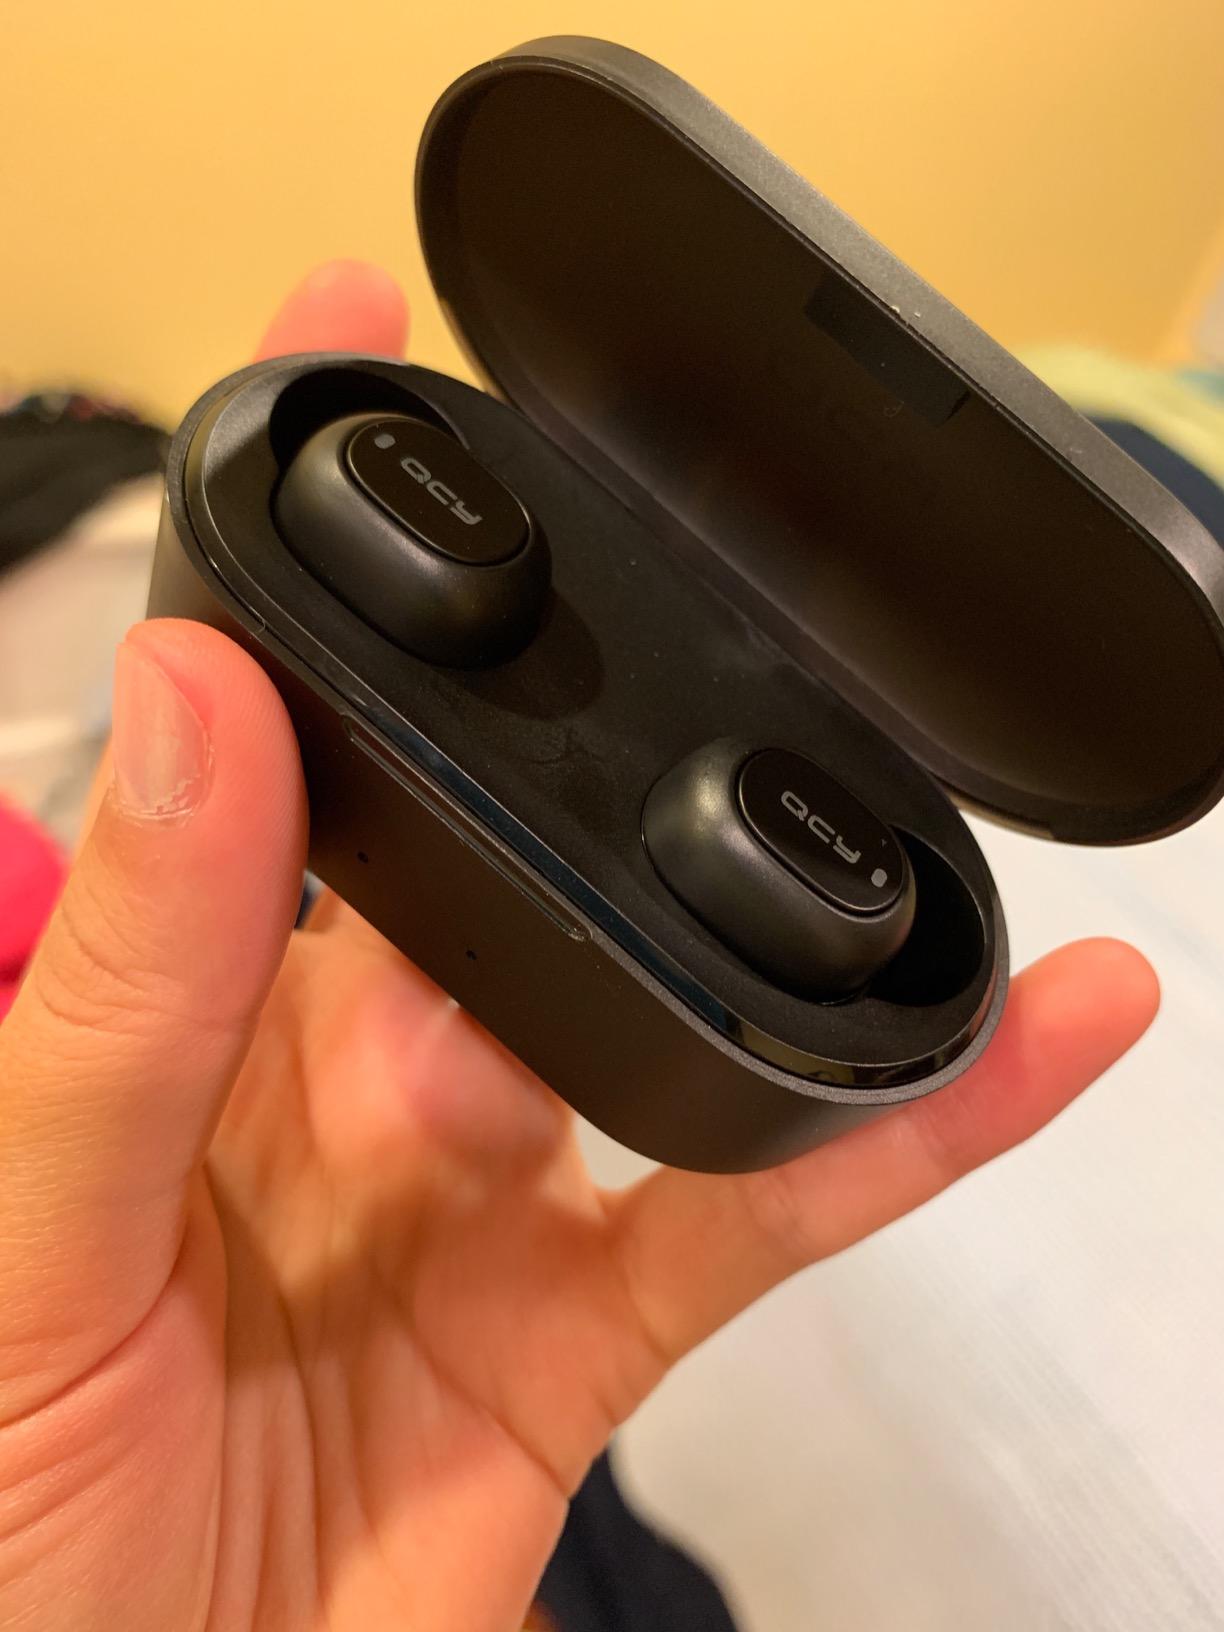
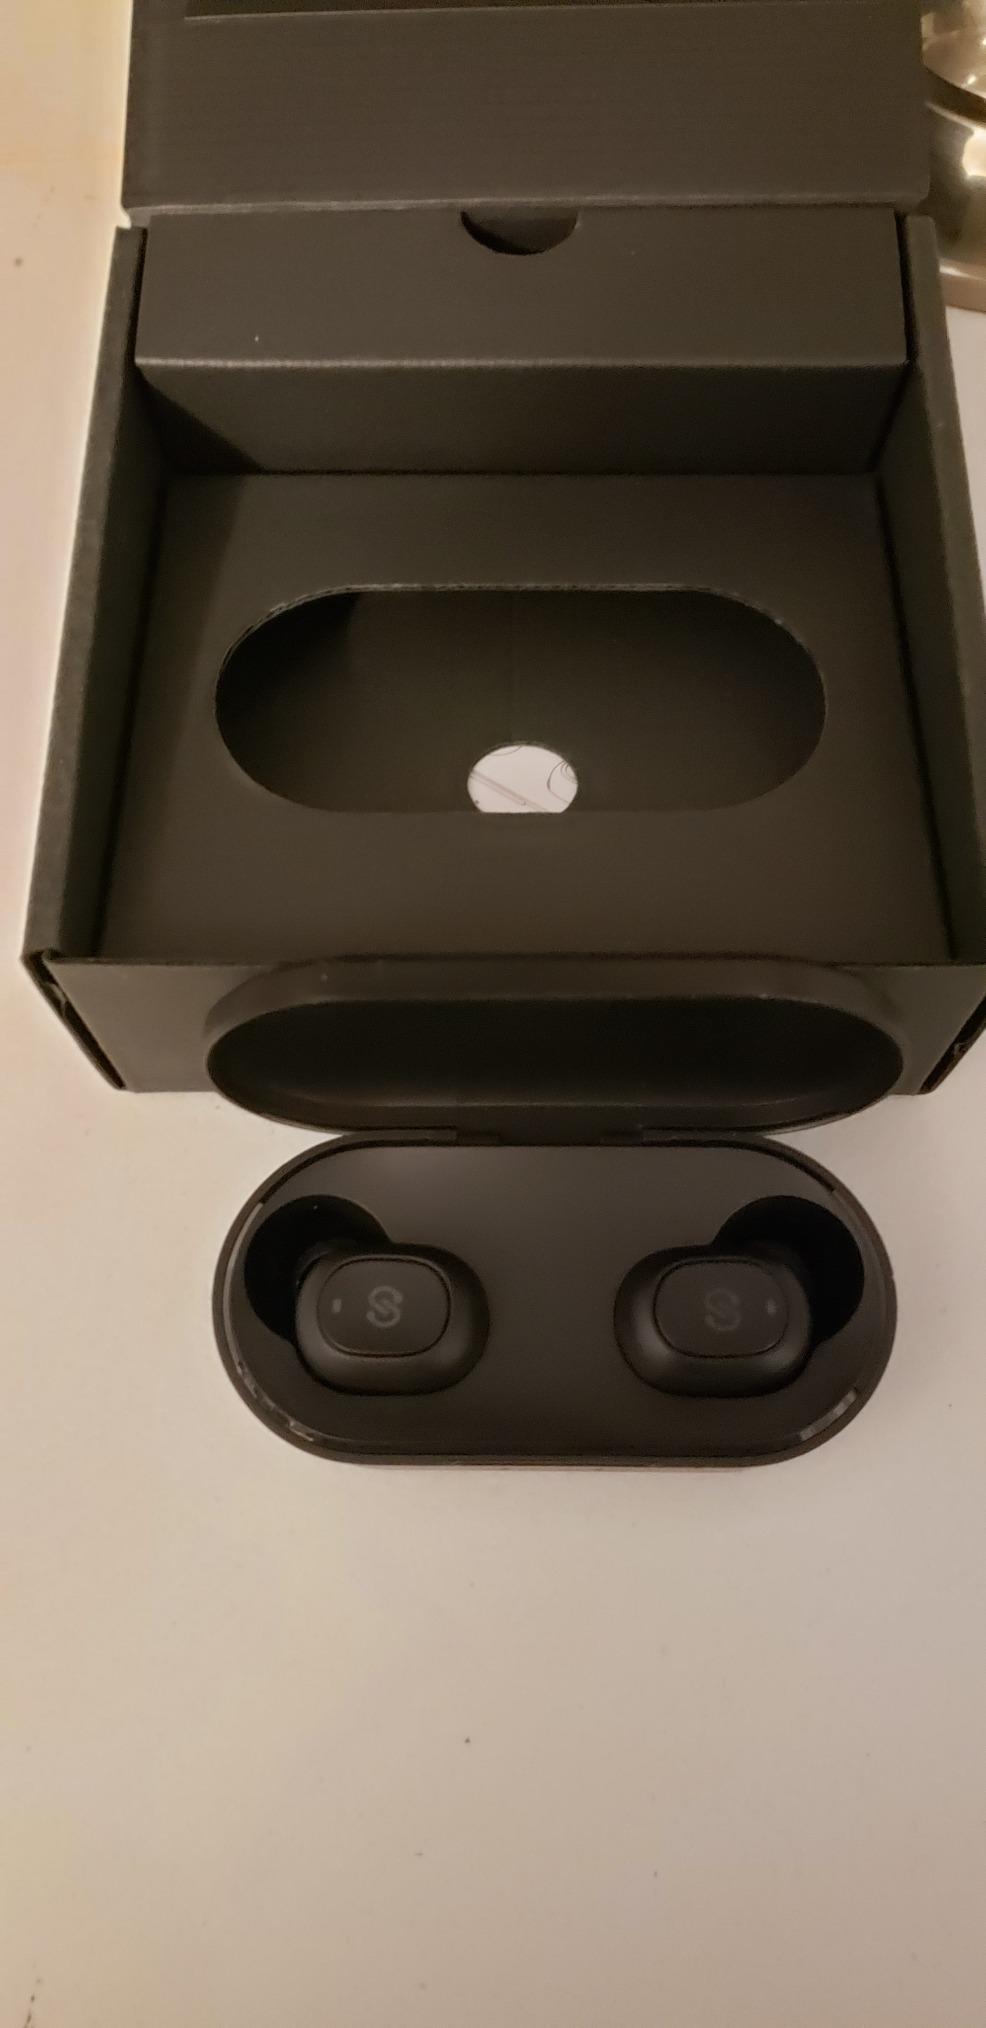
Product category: earbuds
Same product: no